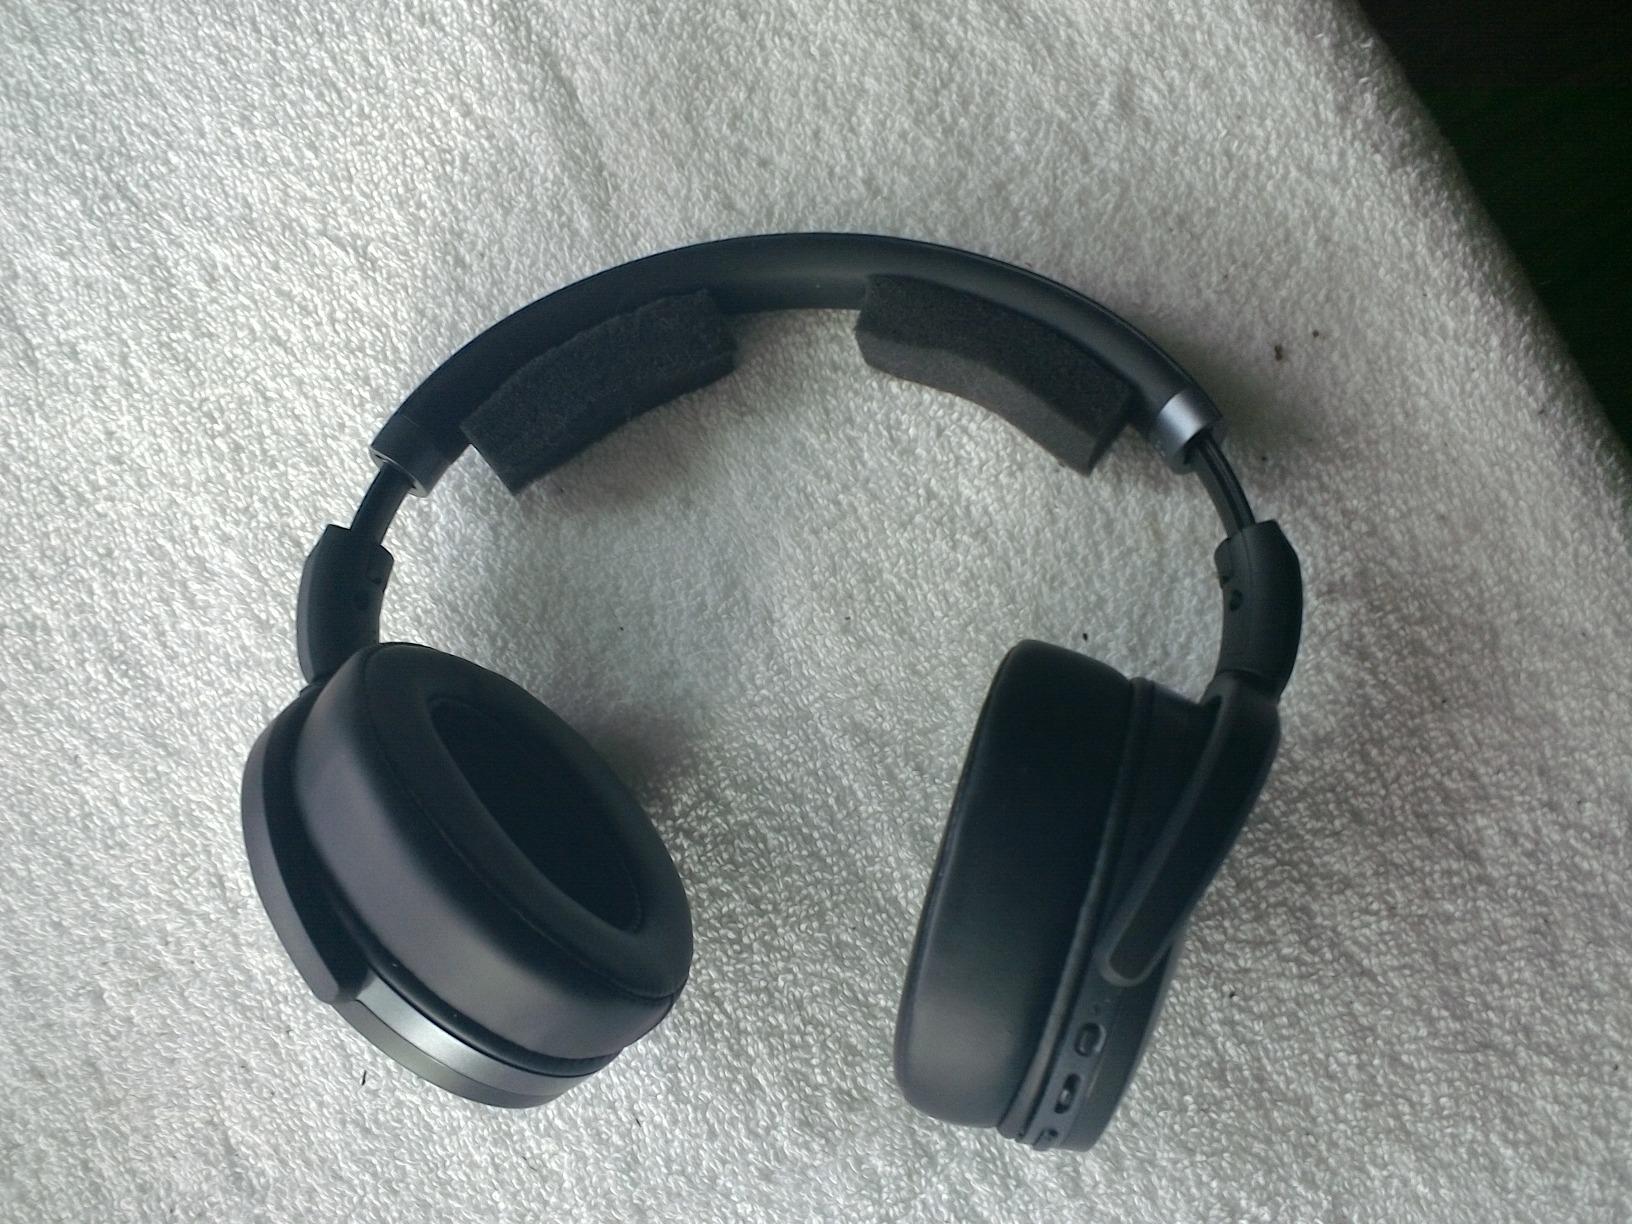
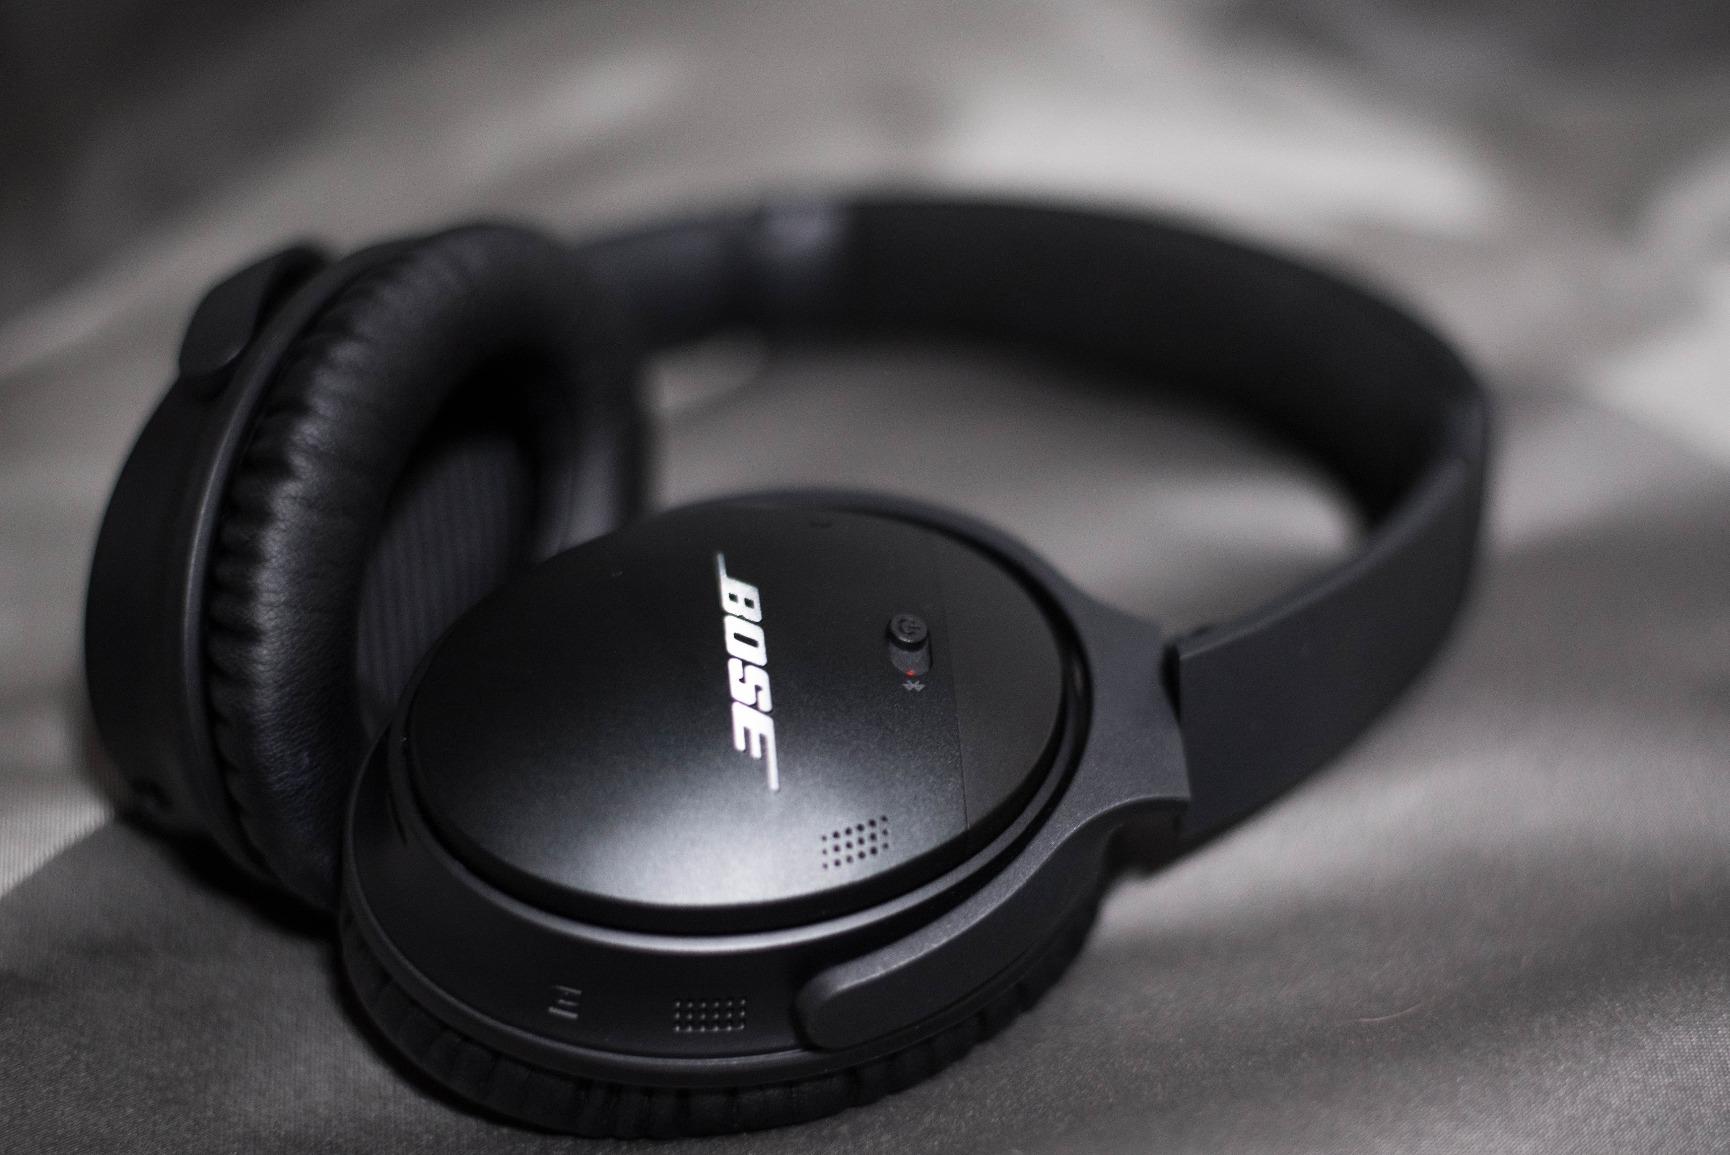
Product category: headphones
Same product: no